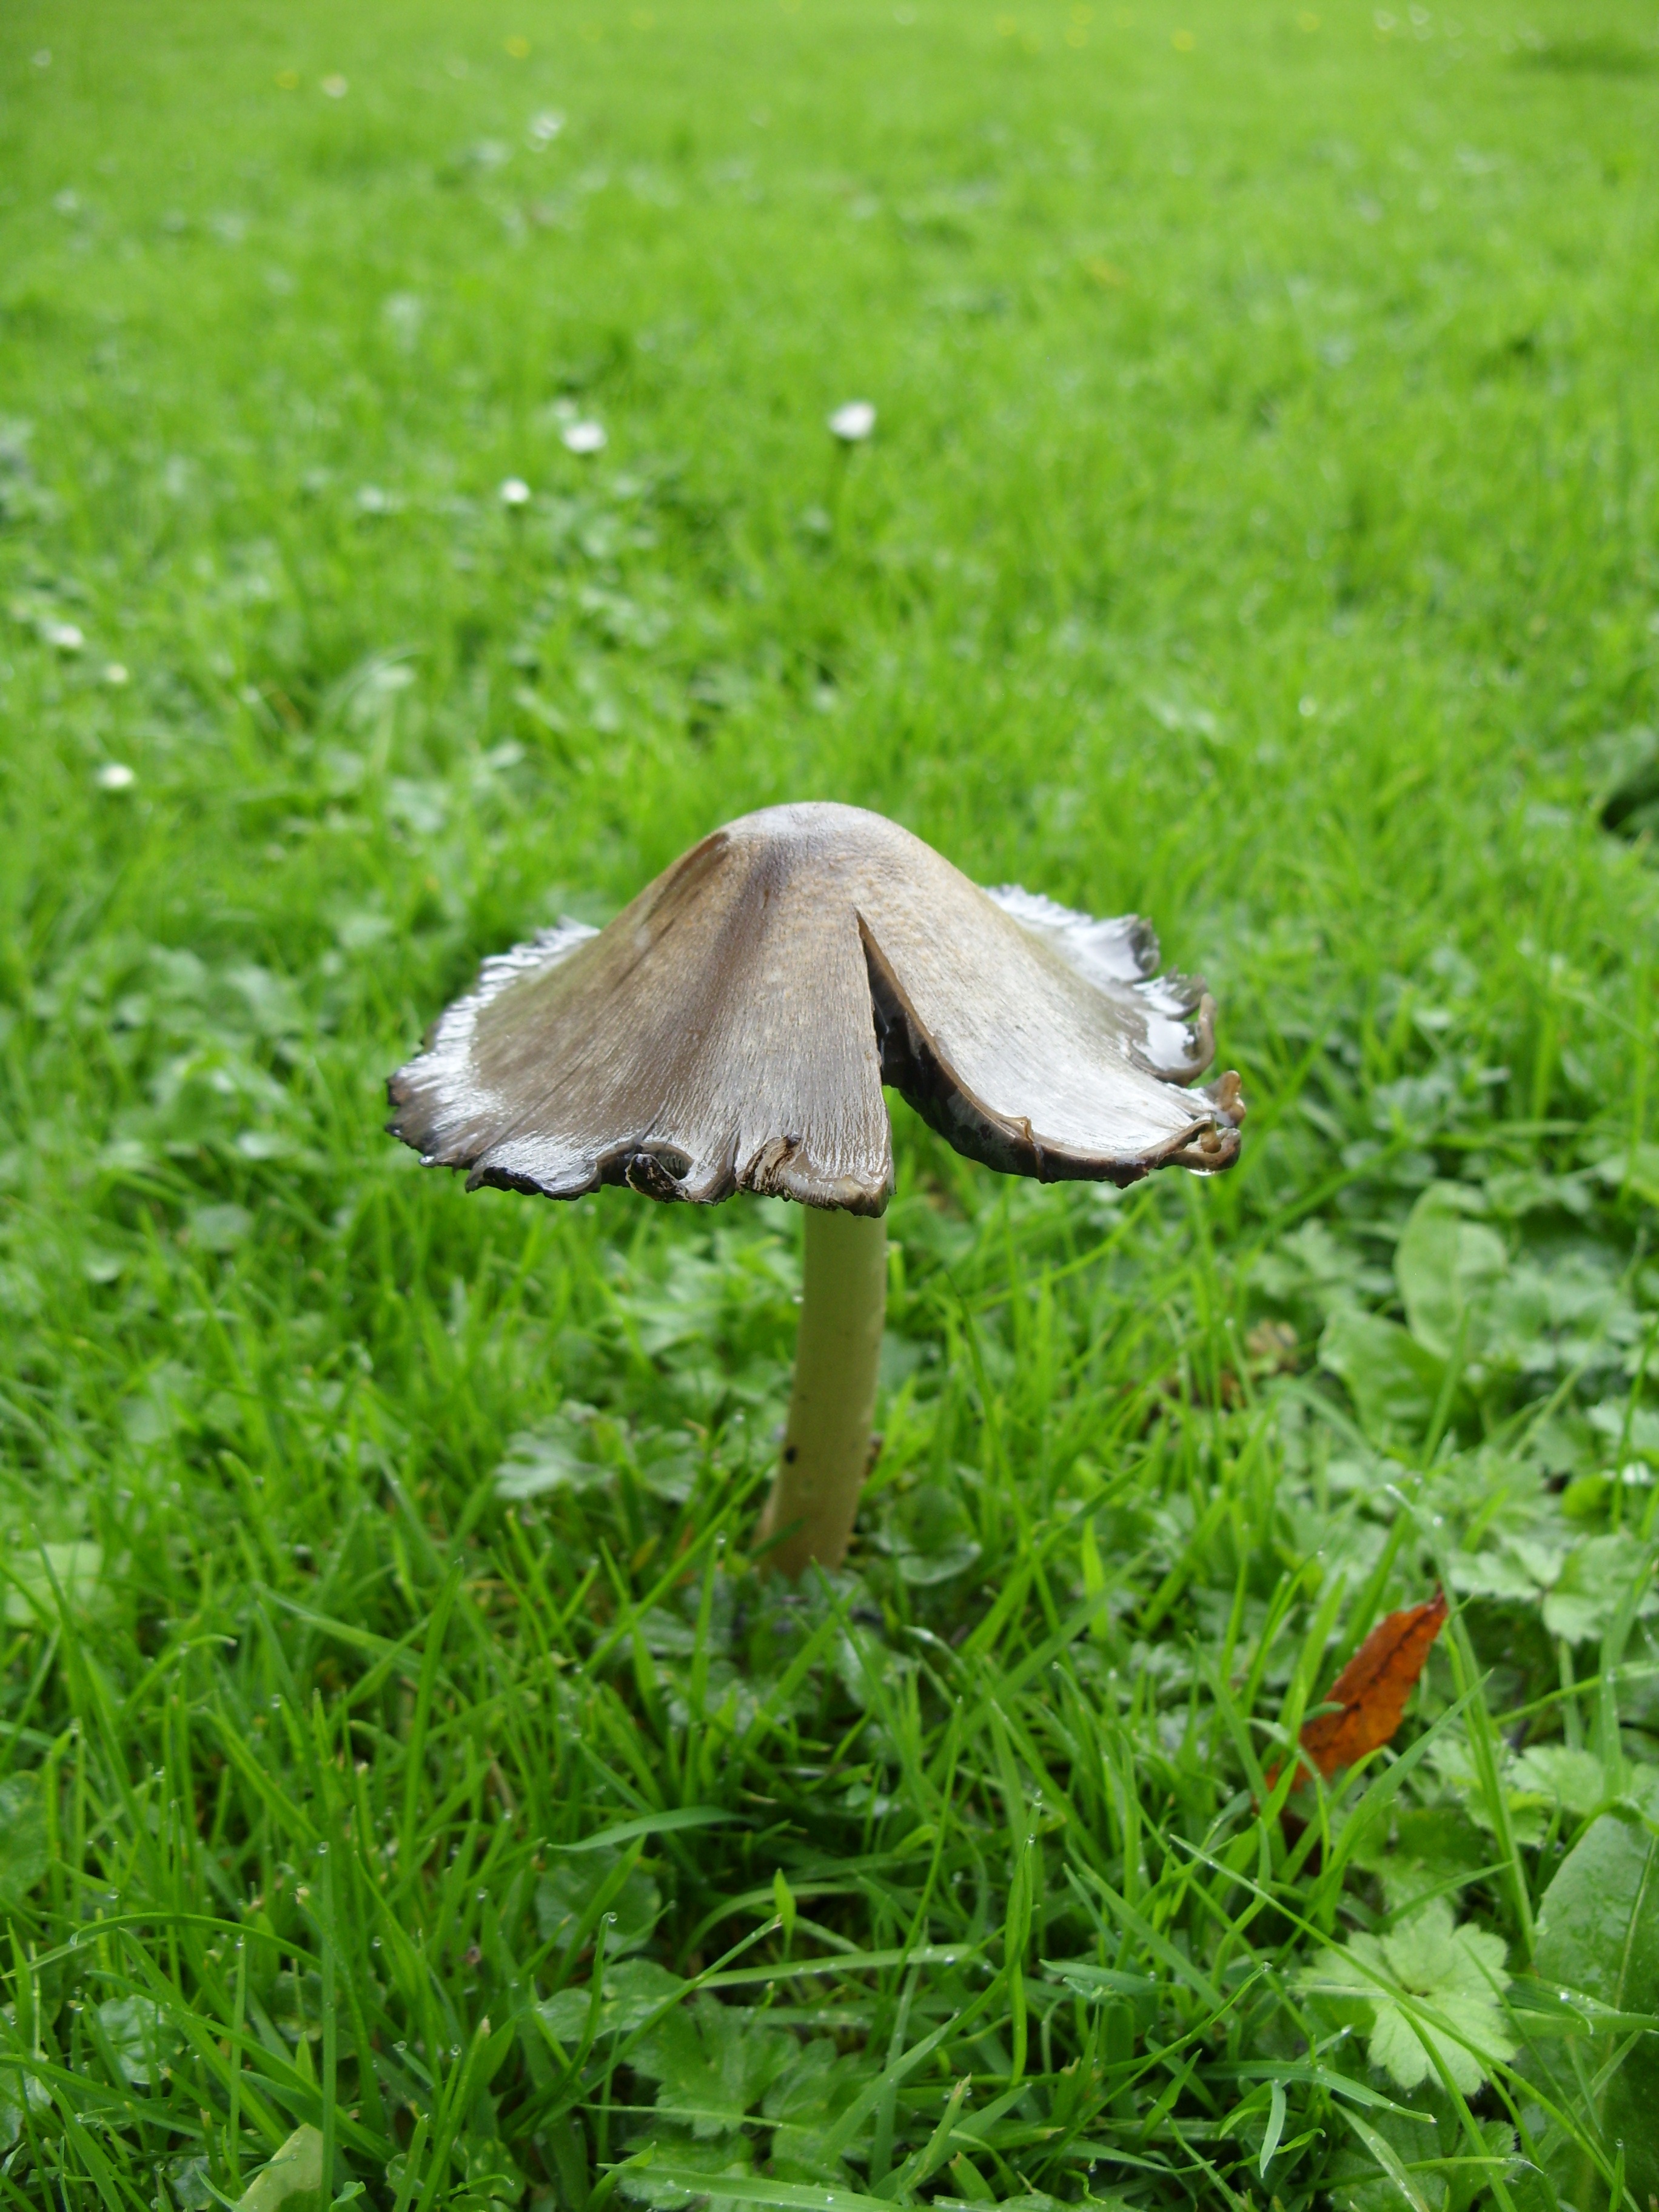
nature, grass, field, lawn, meadow, prairie, leaf, flower, gift, green, insect, botany, mushroom, fungus, grassland, woodland, habitat, solitaire, sch ner, natural environment